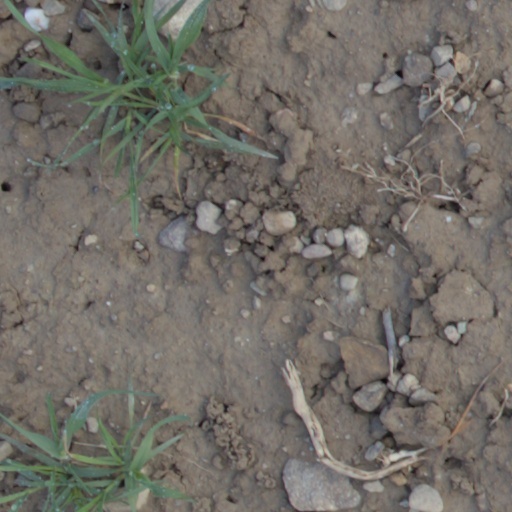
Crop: wheat